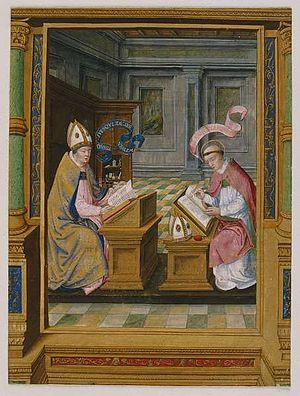
Le Maître de Claude de France est un maître anonyme enlumineur actif en France entre 1508 et 1520. Il doit son nom à plusieurs manuscrits qu'il a enluminés pour la reine Claude de France.